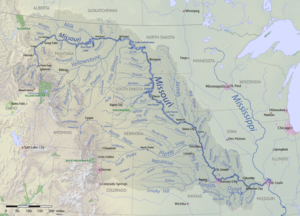
L’expédition Lewis et Clark ou expédition de Lewis et Clark est la première expédition américaine à traverser les États-Unis à terre jusqu'à la côte pacifique. Thomas Jefferson, troisième président des États-Unis de 1801 à 1809, avait convaincu le Congrès d'attribuer 2 500 dollars de l'époque au projet.
Cet article présente une chronologie de l’expédition de Lewis et Clark à travers le continent nord-américain.
Stephen Harriman Long était un explorateur de l'armée des États-Unis, un ingénieur topographe et un ingénieur des chemins de fer. En tant qu'inventeur, il s'est distingué dans ses développements de la conception des locomotives à vapeur. Il était l'un des explorateurs les plus actifs du début du XIXᵉ siècle, bien que sa carrière d'explorateur a été relativement courte. Il a parcouru plus de 40 000 km au cours de cinq expéditions, notamment à travers les Grandes Plaines, qu'il décrivit comme un « Grand Désert », à l'origine de l'expression « Grand Désert américain » qui rebuta durant des décennies les colons. Le Longs Peak au Colorado porte son nom.
Le Missouri est une rivière américaine, principal et plus long affluent du fleuve Mississippi. Il donne son nom à l'État du Missouri.